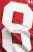
Number: 8